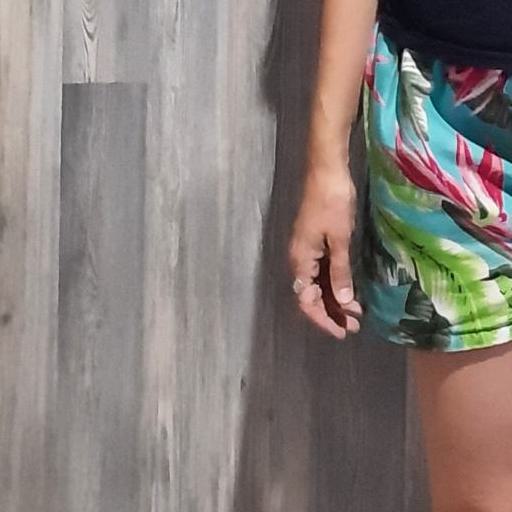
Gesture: no_gesture